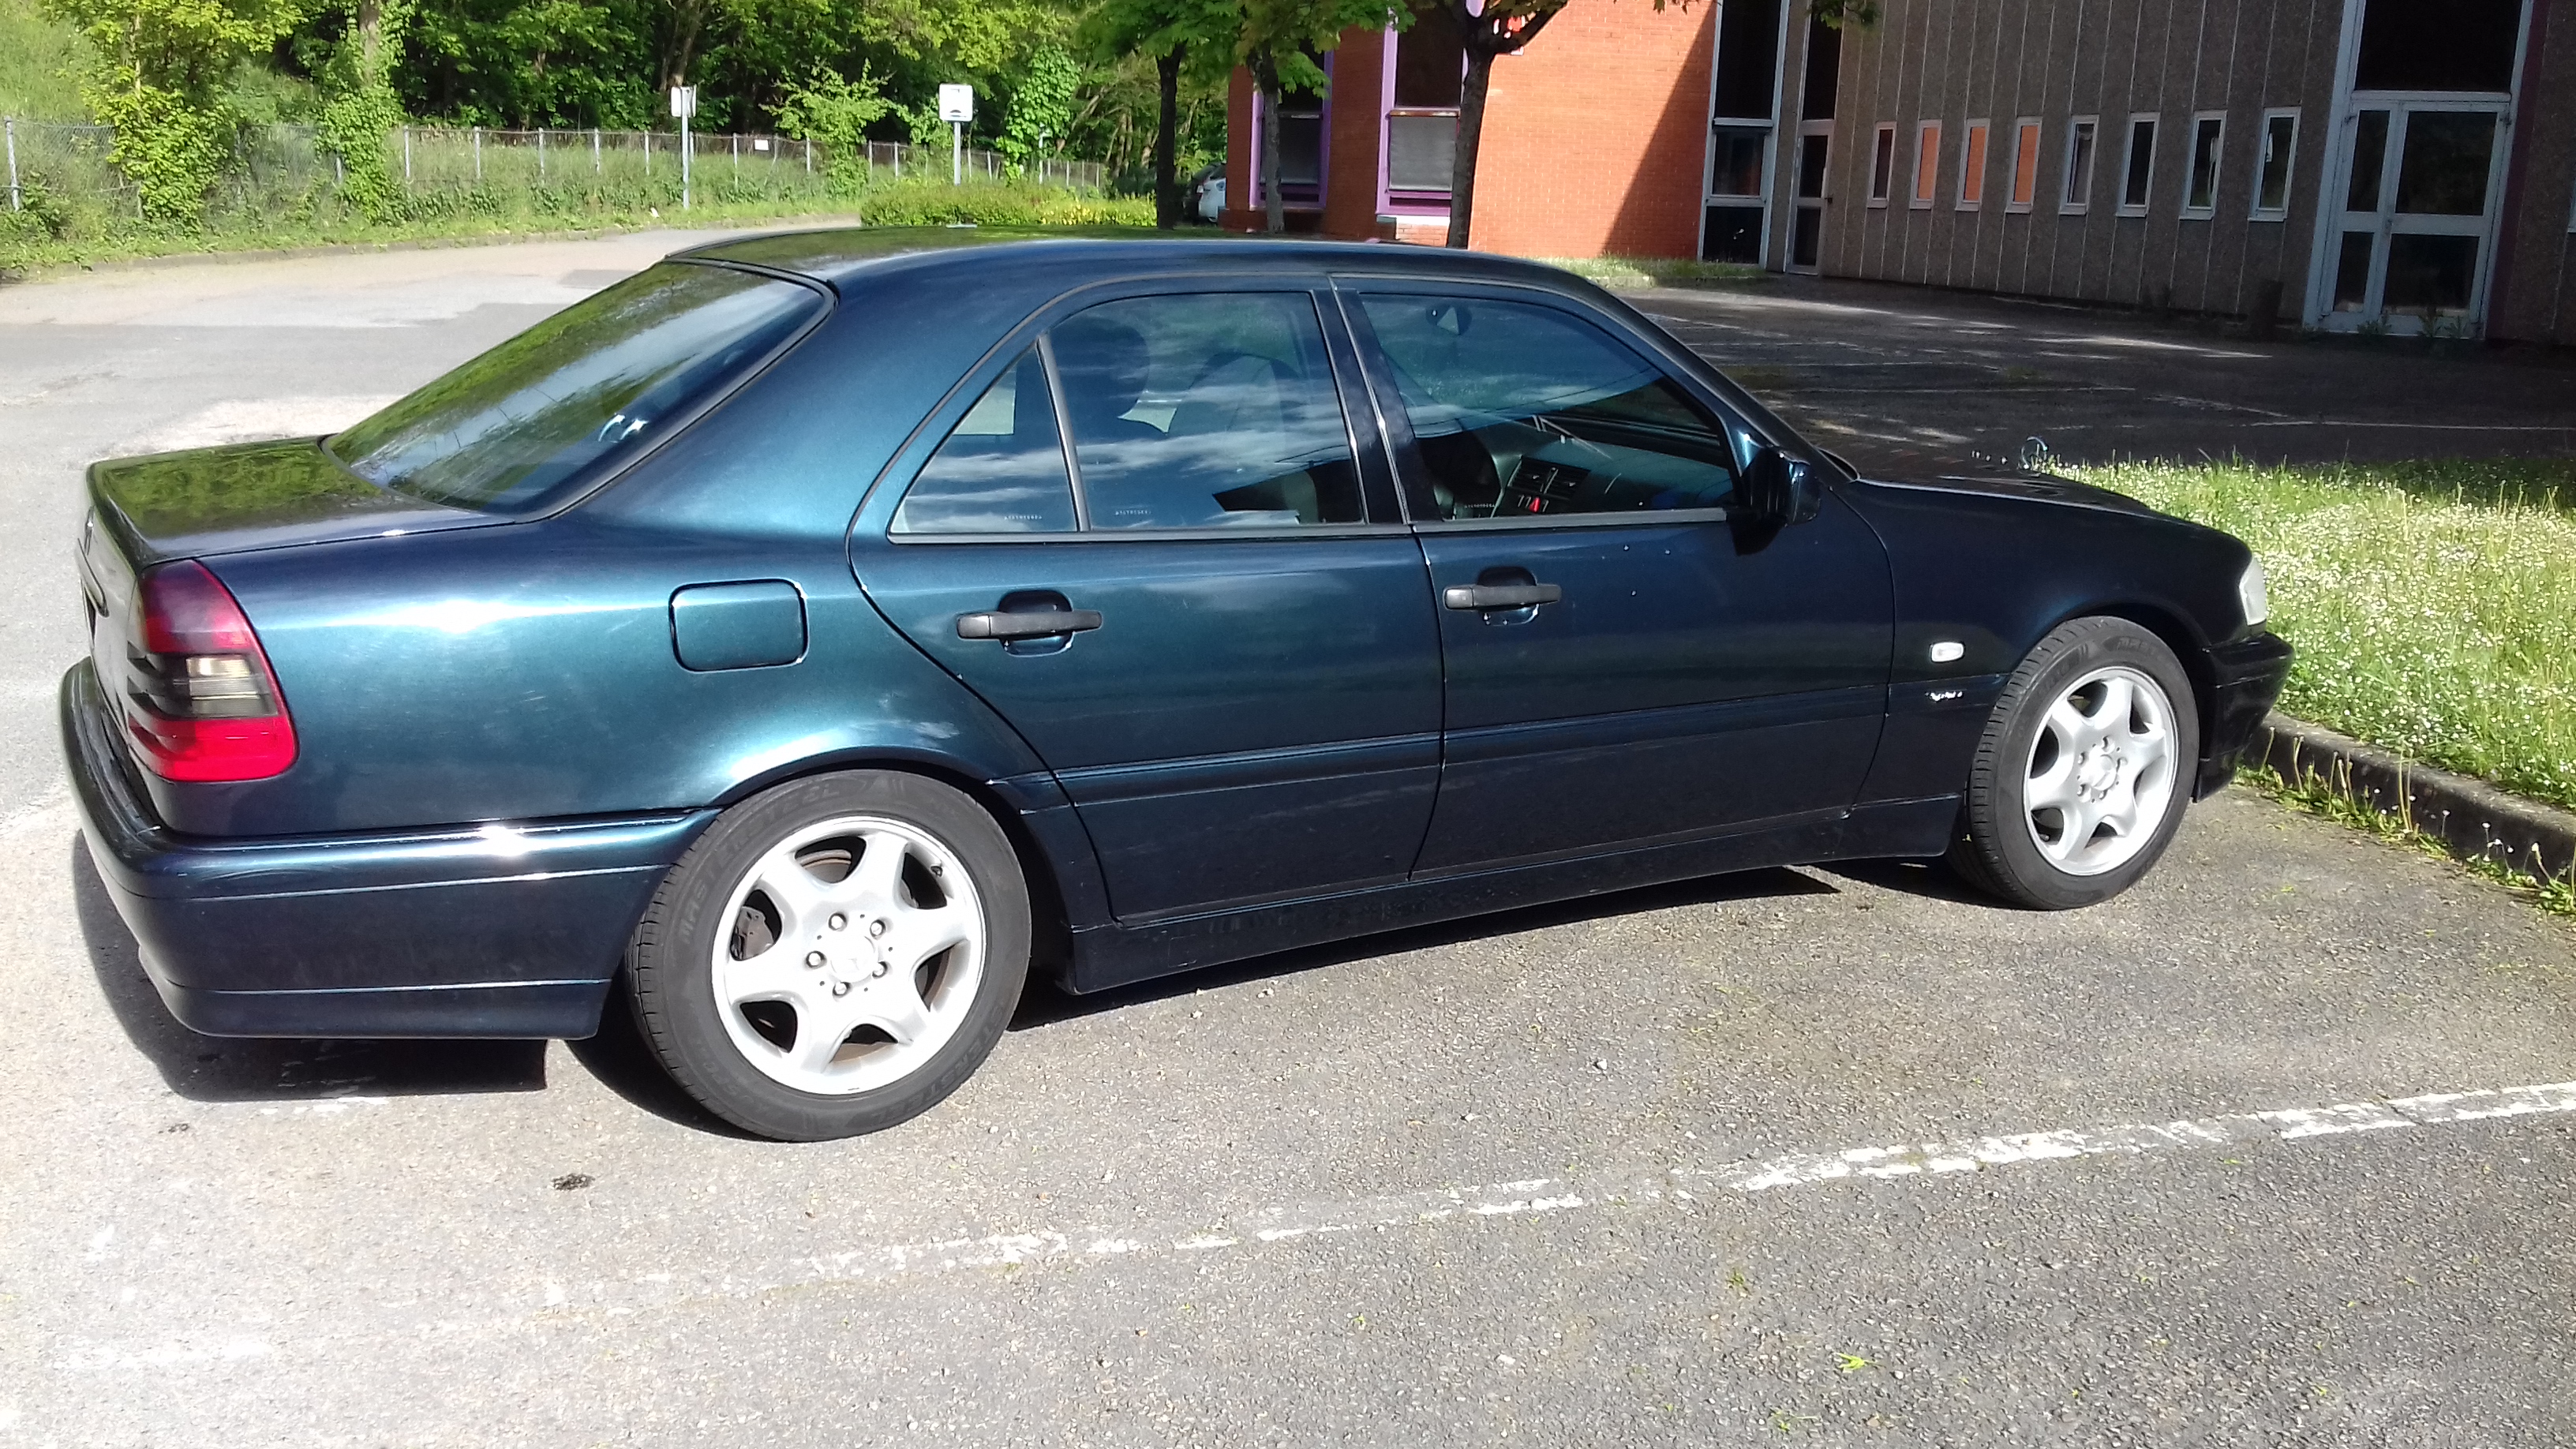
mercedes, land vehicle, vehicle, car, alloy wheel, luxury vehicle, sedan, rim, automotive wheel system, wheel, family car, mid size car, compact car, executive car, mercedes benz, mercedes benz c class